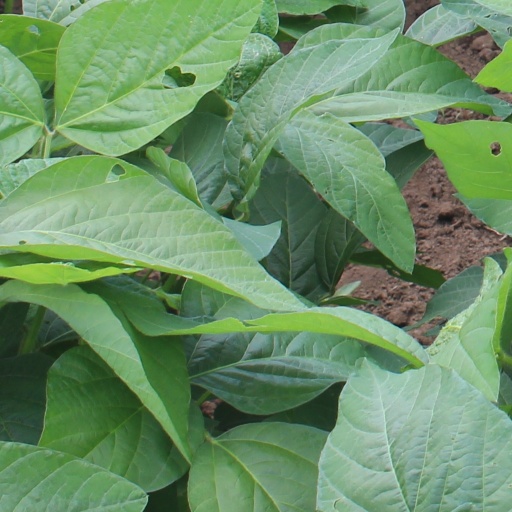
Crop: soybean